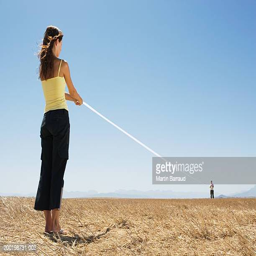
young man and woman in rural landscape , each holding ends of long rope